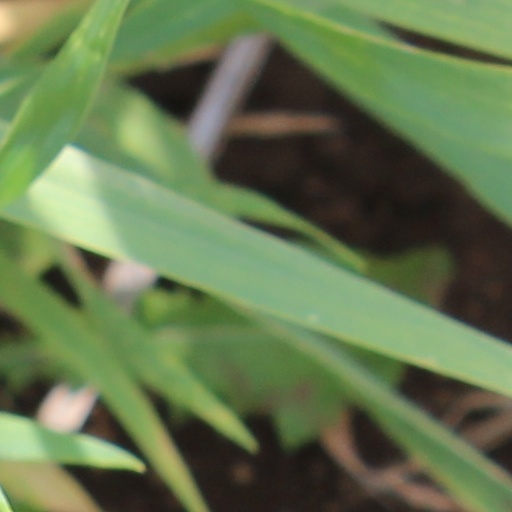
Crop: wheat